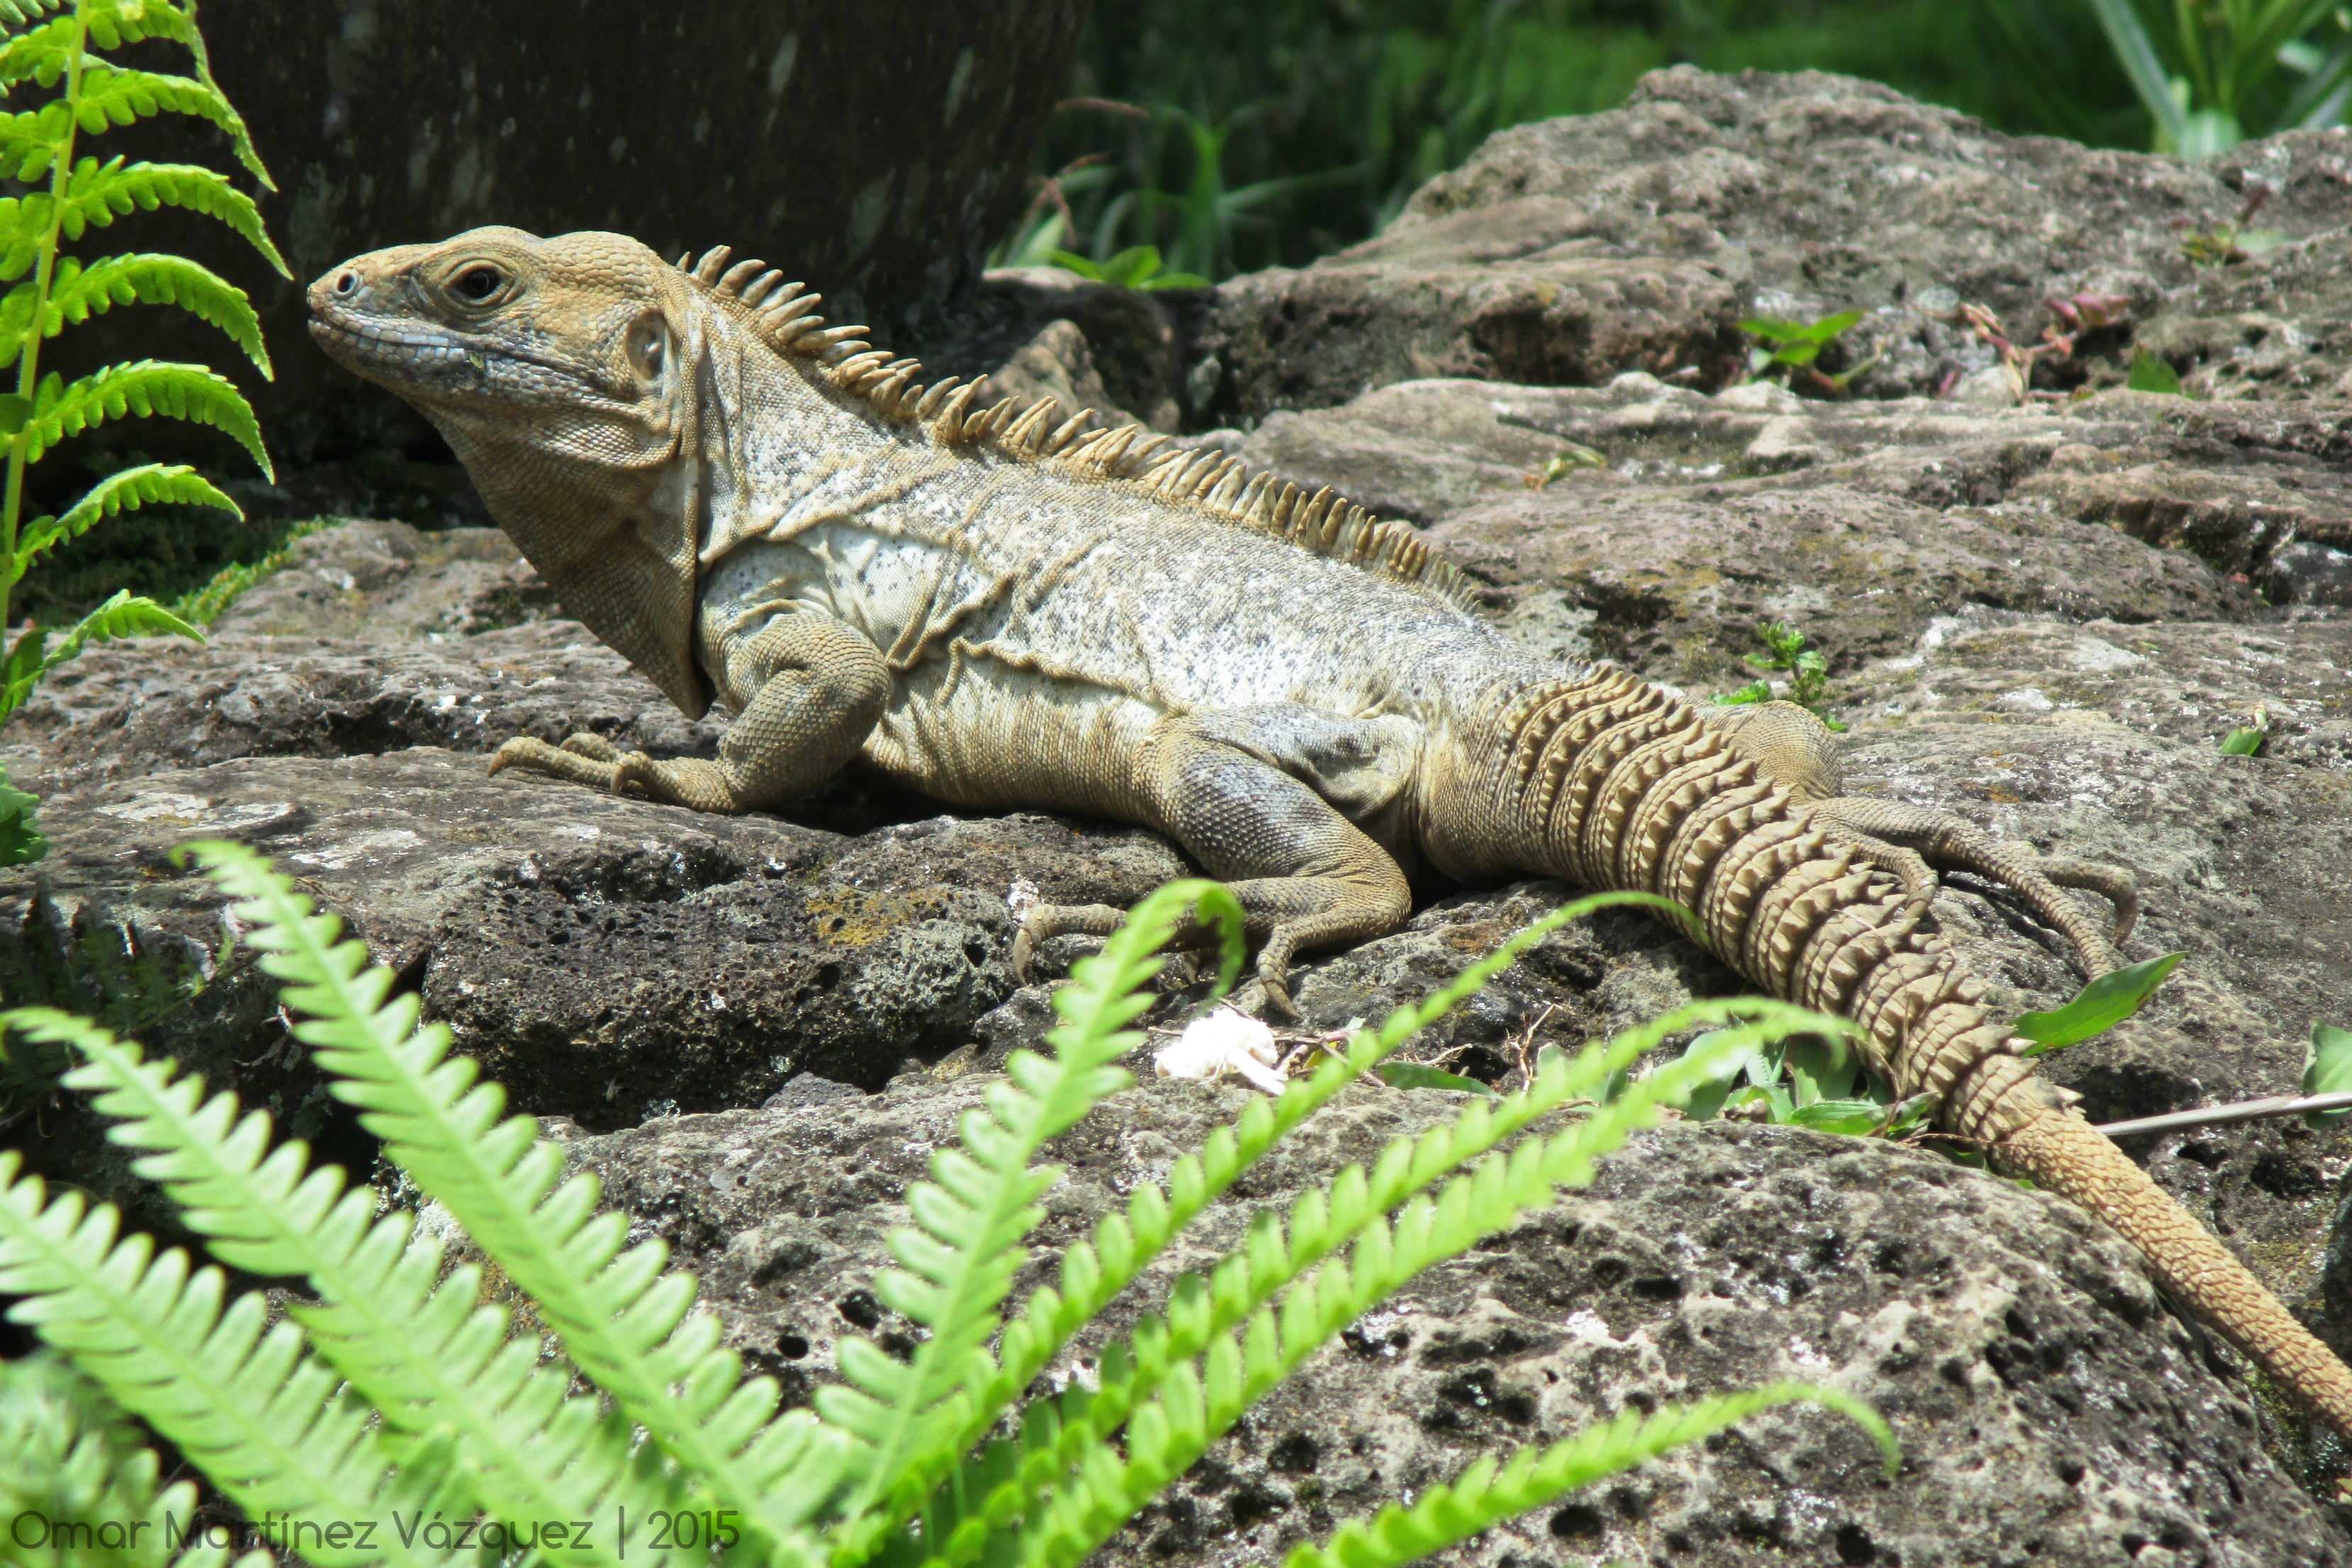
nature, animal, wildlife, zoo, green, jungle, reptile, iguana, fauna, lizard, green lizard, crocodile, illustration, vertebrate, reptiles, lacerta, crocodilia, american alligator, scaled reptile, lacertidae, nile crocodile